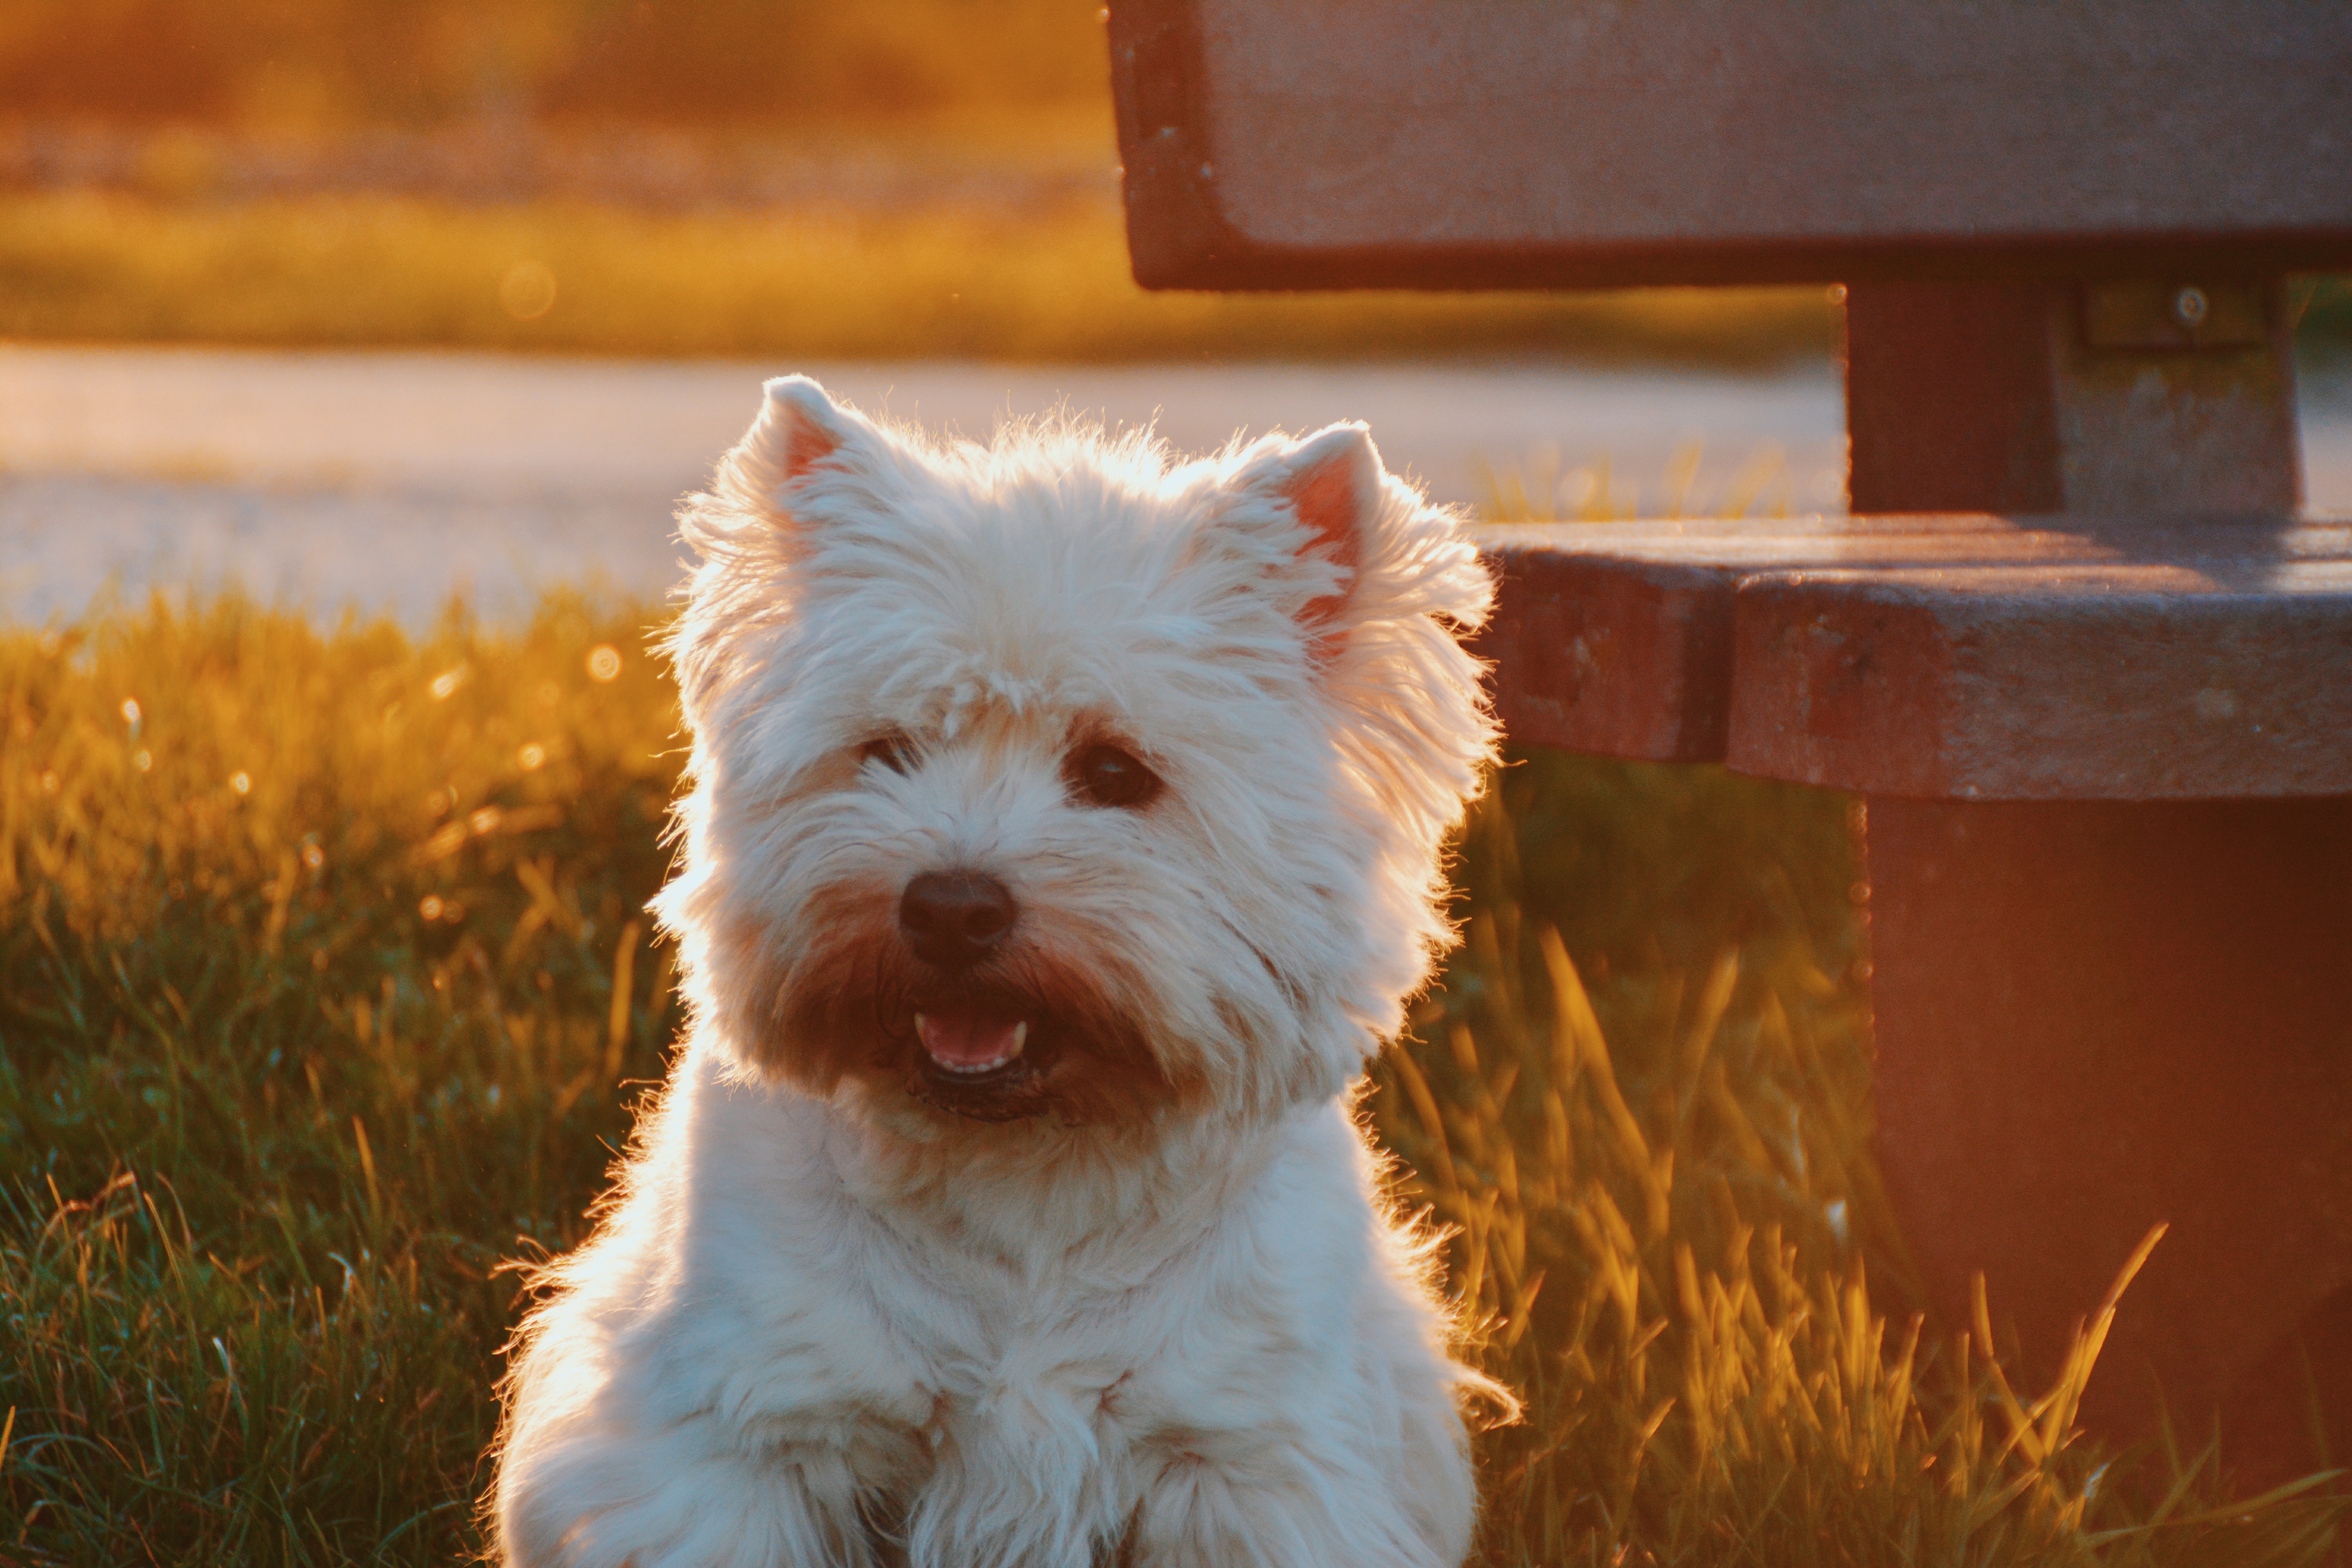
white, puppy, dog, animal, cute, canine, looking, pet, portrait, sitting, mammal, furry, vertebrate, domestic, dog breed, terrier, breed, doggy, cairn terrier, dog like mammal, australian terrier, west highland white terrier, glen of imaal terrier, norwich terrier, norfolk terrier